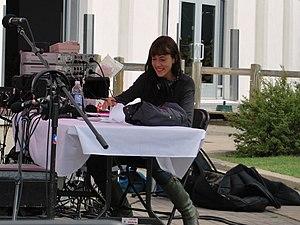
Catherine Pogonat est une animatrice québécoise de radio et de télévision à Montréal. Selon le journal Voir, elle est connue pour son rôle dans la diversité et la découverte musicale et culturelle du Québec.